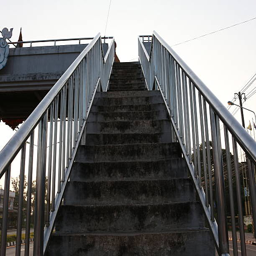
old stairs of the overpass in the city